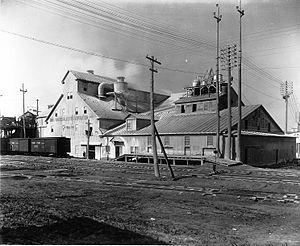
Photographie, Moulin King, Amalgamated Asbestos Corp. Ltd, Thetford Mines, QC, 1909, Wm. Notman &amp
Thetford Mines est une ville du Québec, au Canada, située dans la municipalité régionale de comté des Appalaches en Chaudière-Appalaches. En 2015, la population était de 25 621 habitants selon le "décret 1060-2014 de la population du Québec" du ministère des Affaires municipales et de l'Habitation.